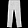
Label: Trouser